Lockheed XF-104 Starfighter

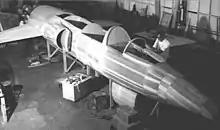
Black-and-white photograph of male personnel working on a wooden mock-up of jet aircraft

After extensive wind tunnel testing, the stabilator was mounted at the top of the fin for optimum stability and control about the pitch axis. Because the vertical tail fin was only slightly shorter than the length of each wing and nearly as aerodynamically effective, it could act as a wing on rudder application (a phenomenon known as "Dutch roll"). To offset this effect, the wings were angled downward to give 10° anhedral. The rudder was manually operated and supplemented by a small yaw damper surface mounted at the bottom of the fin.